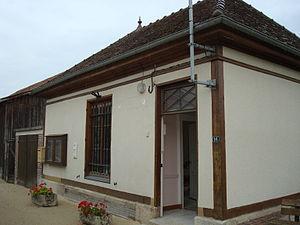
Villechetif
Villechétif est une commune française, située dans le département de l'Aube en région Grand Est.